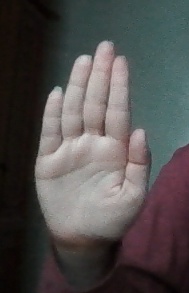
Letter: seen